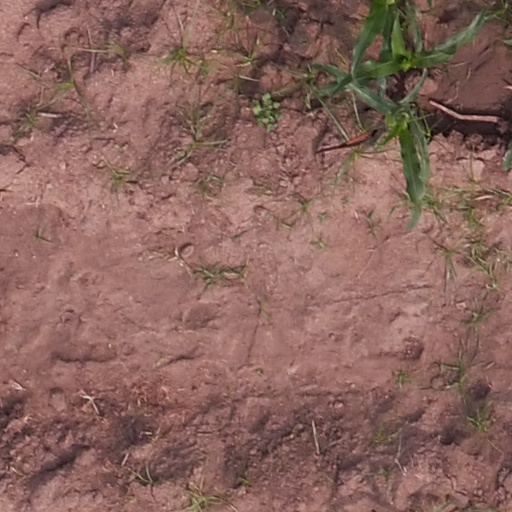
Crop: maize; corn